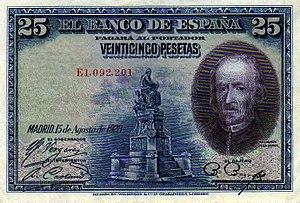
Billet de 25 Pesetas (1928) Dimensions 121 x 80 mm. (Espagne). Recto: Pedro Calderon de la Barca.